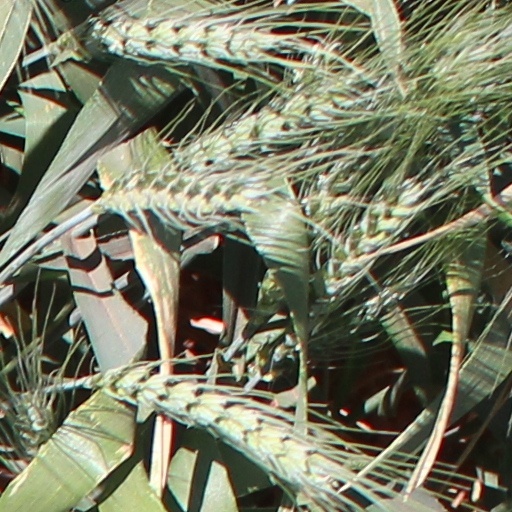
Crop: wheat